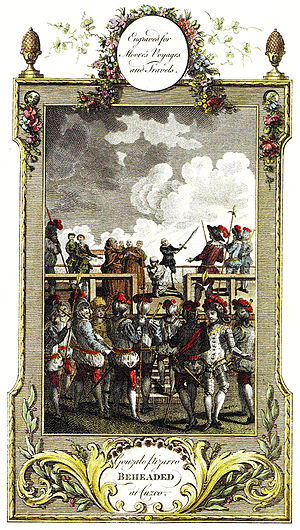
Bolivias historie / Den spanske koloniperiode / Borgerkrig mellem spanierne om kontrollen med de erobrede provinser (1544-1548)
Henrettelsen af Gonzalo Piazarro, illustration fra 1700-tallet.
.